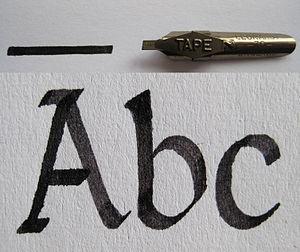
Plume de ronde avec un trait et un caractère typique (Foundational d'Edward Johnston)
La versification française est l'ensemble des techniques employées dans l'expression poétique traditionnelle en langue française et des usages qui y règlent la pratique du vers : regroupement en strophes, jeu des rythmes et des sonorités, types formels de poèmes. Terme au contenu purement technique, la versification se distingue des arts poétiques, qui renvoient à des conceptions à la fois techniques et esthétiques de la poésie revendiquées par une personne ou un groupe.